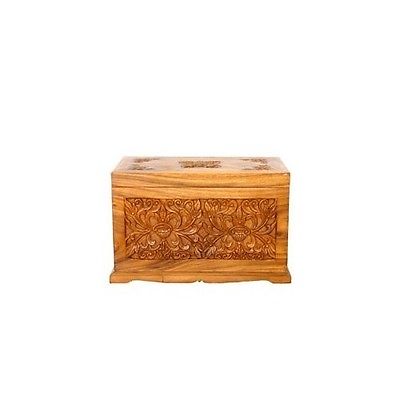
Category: table